The Wonderful Wizard of Oz

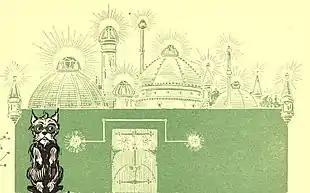
The Emerald City (Denslow, 1900)

In 1890, Baum lived in Aberdeen, South Dakota during a drought, and he wrote a story in his "Our Landlady" column in Aberdeen's "The Saturday Pioneer" about a farmer who gave green goggles to his horses, causing them to believe that the wood chips that they were eating were pieces of grass. Similarly, the Wizard made the people in the Emerald City wear green goggles so that they would believe that their city was built from emeralds.